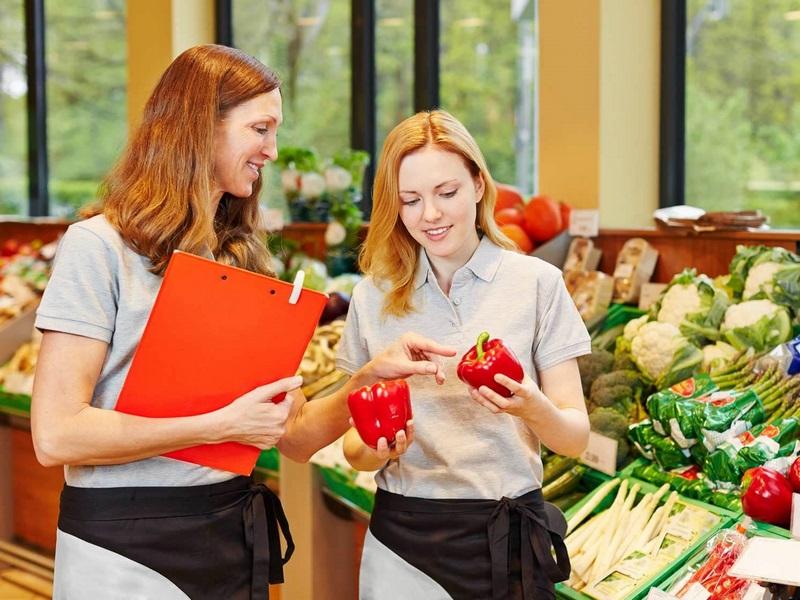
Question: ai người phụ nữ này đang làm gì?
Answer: đang thảo luận về hai quả ớt chuông